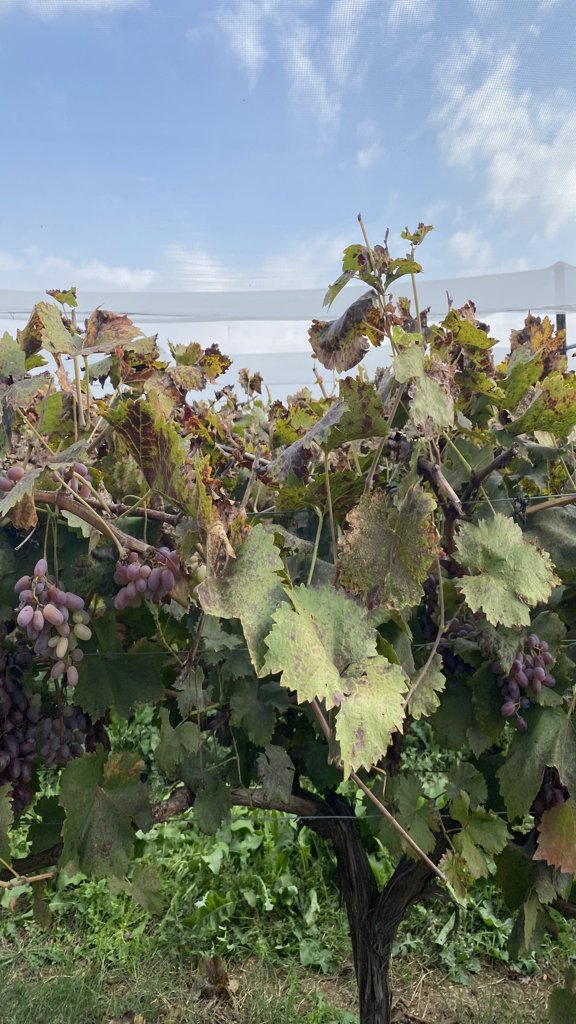
Berries visible: 113
Grape clusters: 5